Lulworth Castle

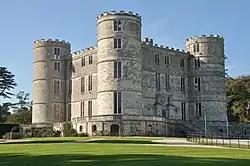
Lulworth Castle after restoration

Lulworth Castle, in East Lulworth, Dorset, England, situated south of the village of Wool, is an early 17th-century hunting lodge erected in the style of a revival fortified castle, one of only five extant Elizabethan or Jacobean buildings of this type. It is listed with Historic England as a scheduled monument. It is also Grade I listed. The 18th-century Adam style interior of the stone building was devastated by fire in 1929, but has now been restored and serves as a museum. The castle stands in Lulworth Park on the Lulworth Estate. The park and gardens surrounding the castle are Grade II listed with Historic England.